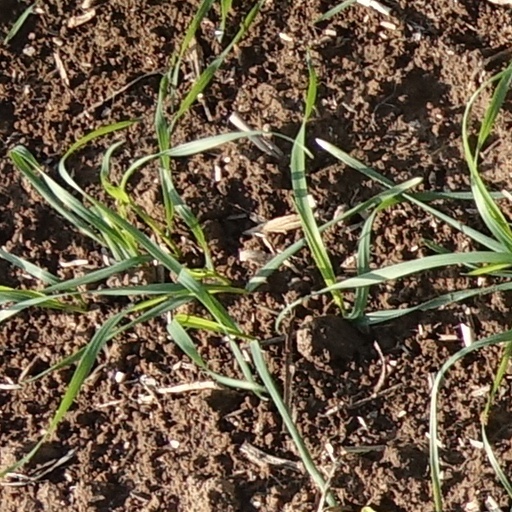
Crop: wheat